Adana

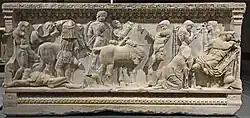
Achilles' Sarcophagus 170–190 AD

Adana became a Christian bishopric, a suffragan of the metropolitan see of Tarsus, but was raised to the rank of an autocephalous archdiocese after 680, the year in which its bishop appeared as a simple bishop at the Third Council of Constantinople, but before its listing in a 10th-century "Notitiae Episcopatuum" as an archdiocese. The Bishop Paulinus participated in the First Council of Nicaea in 325. Piso was among the Arianism-inclined bishops at the Council of Sardica (344) who withdrew and set up their own council at Philippopolis; he later returned to orthodoxy and signed the profession of Nicene faith at a synod in Antioch in 363. Cyriacus was at the First Council of Constantinople in 381. Anatolius is mentioned in a letter of Saint John Chrysostom. Cyrillus was at the Council of Ephesus in 431 and at a synod in Tarsus in 434. Philippus took part in the Council of Chalcedon in 451 and was a signatory of the joint letter of the bishops of Cilicia Prima to Byzantine Emperor Leo I the Thracian in 458 protesting at the murder of Proterius of Alexandria. Ioannes participated in the Third Council of Constantinople in 680. No longer a residential bishopric, Adana is today listed by the Catholic Church as a titular see.